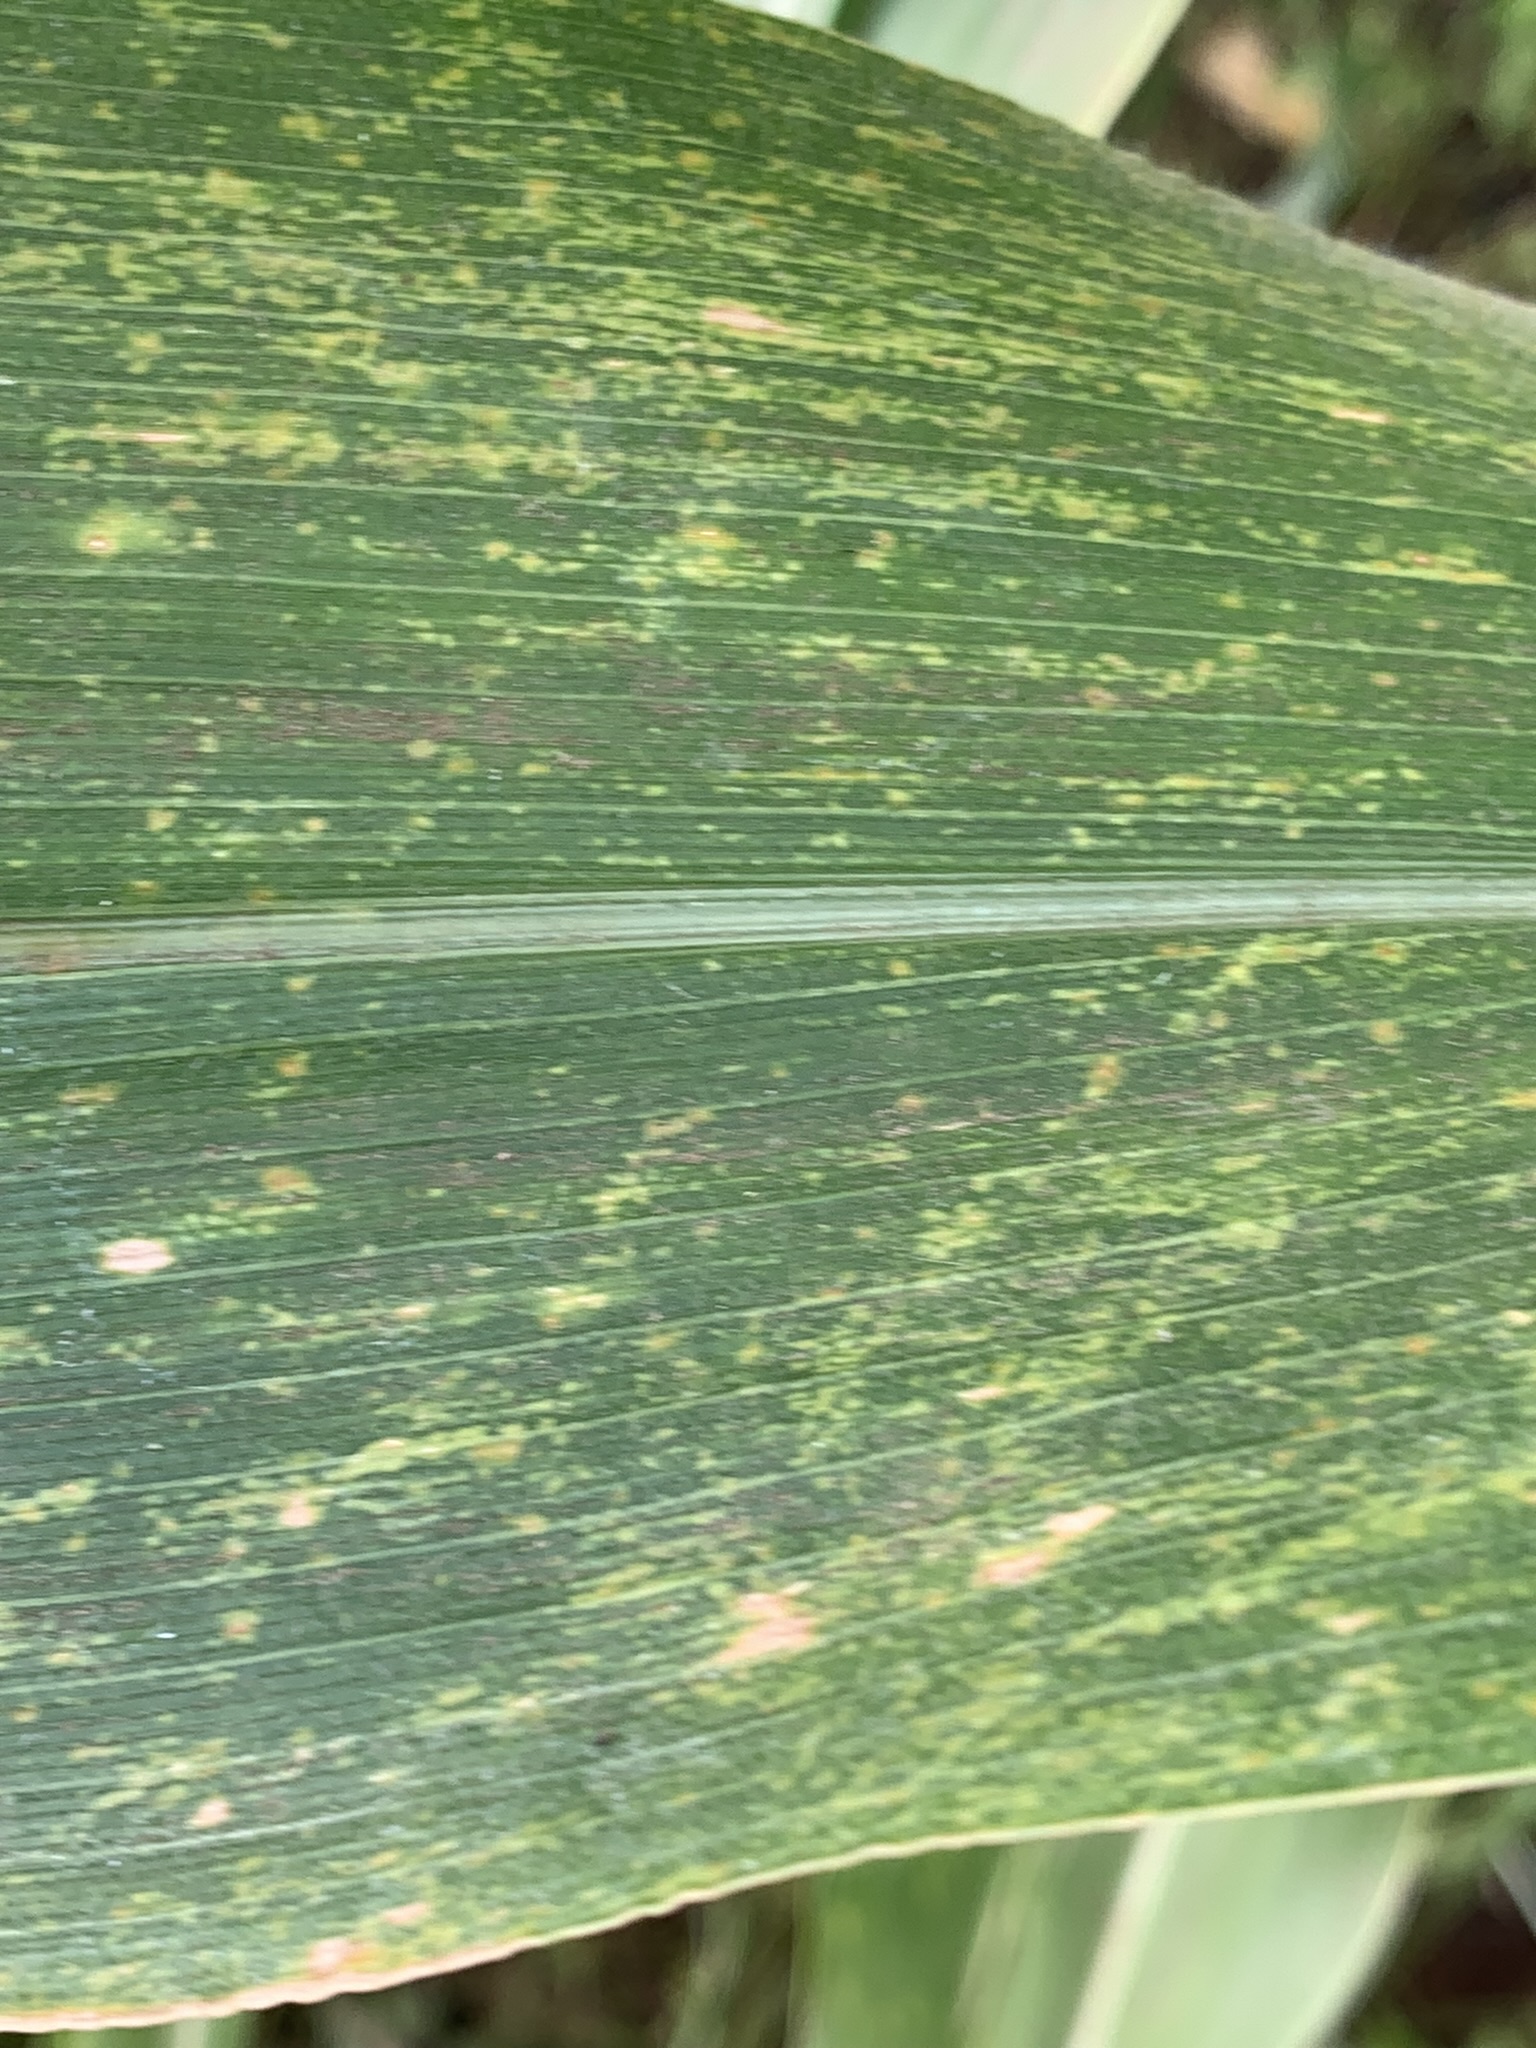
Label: MLN